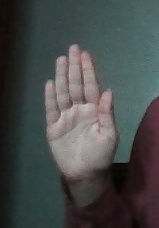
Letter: seen